Elgin Burghs (UK Parliament constituency)

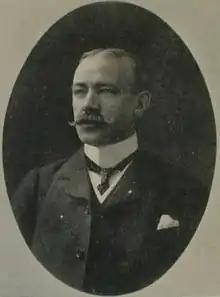
W.G. Black

Asher is appointed Solicitor General for Scotland, requiring a by-election.